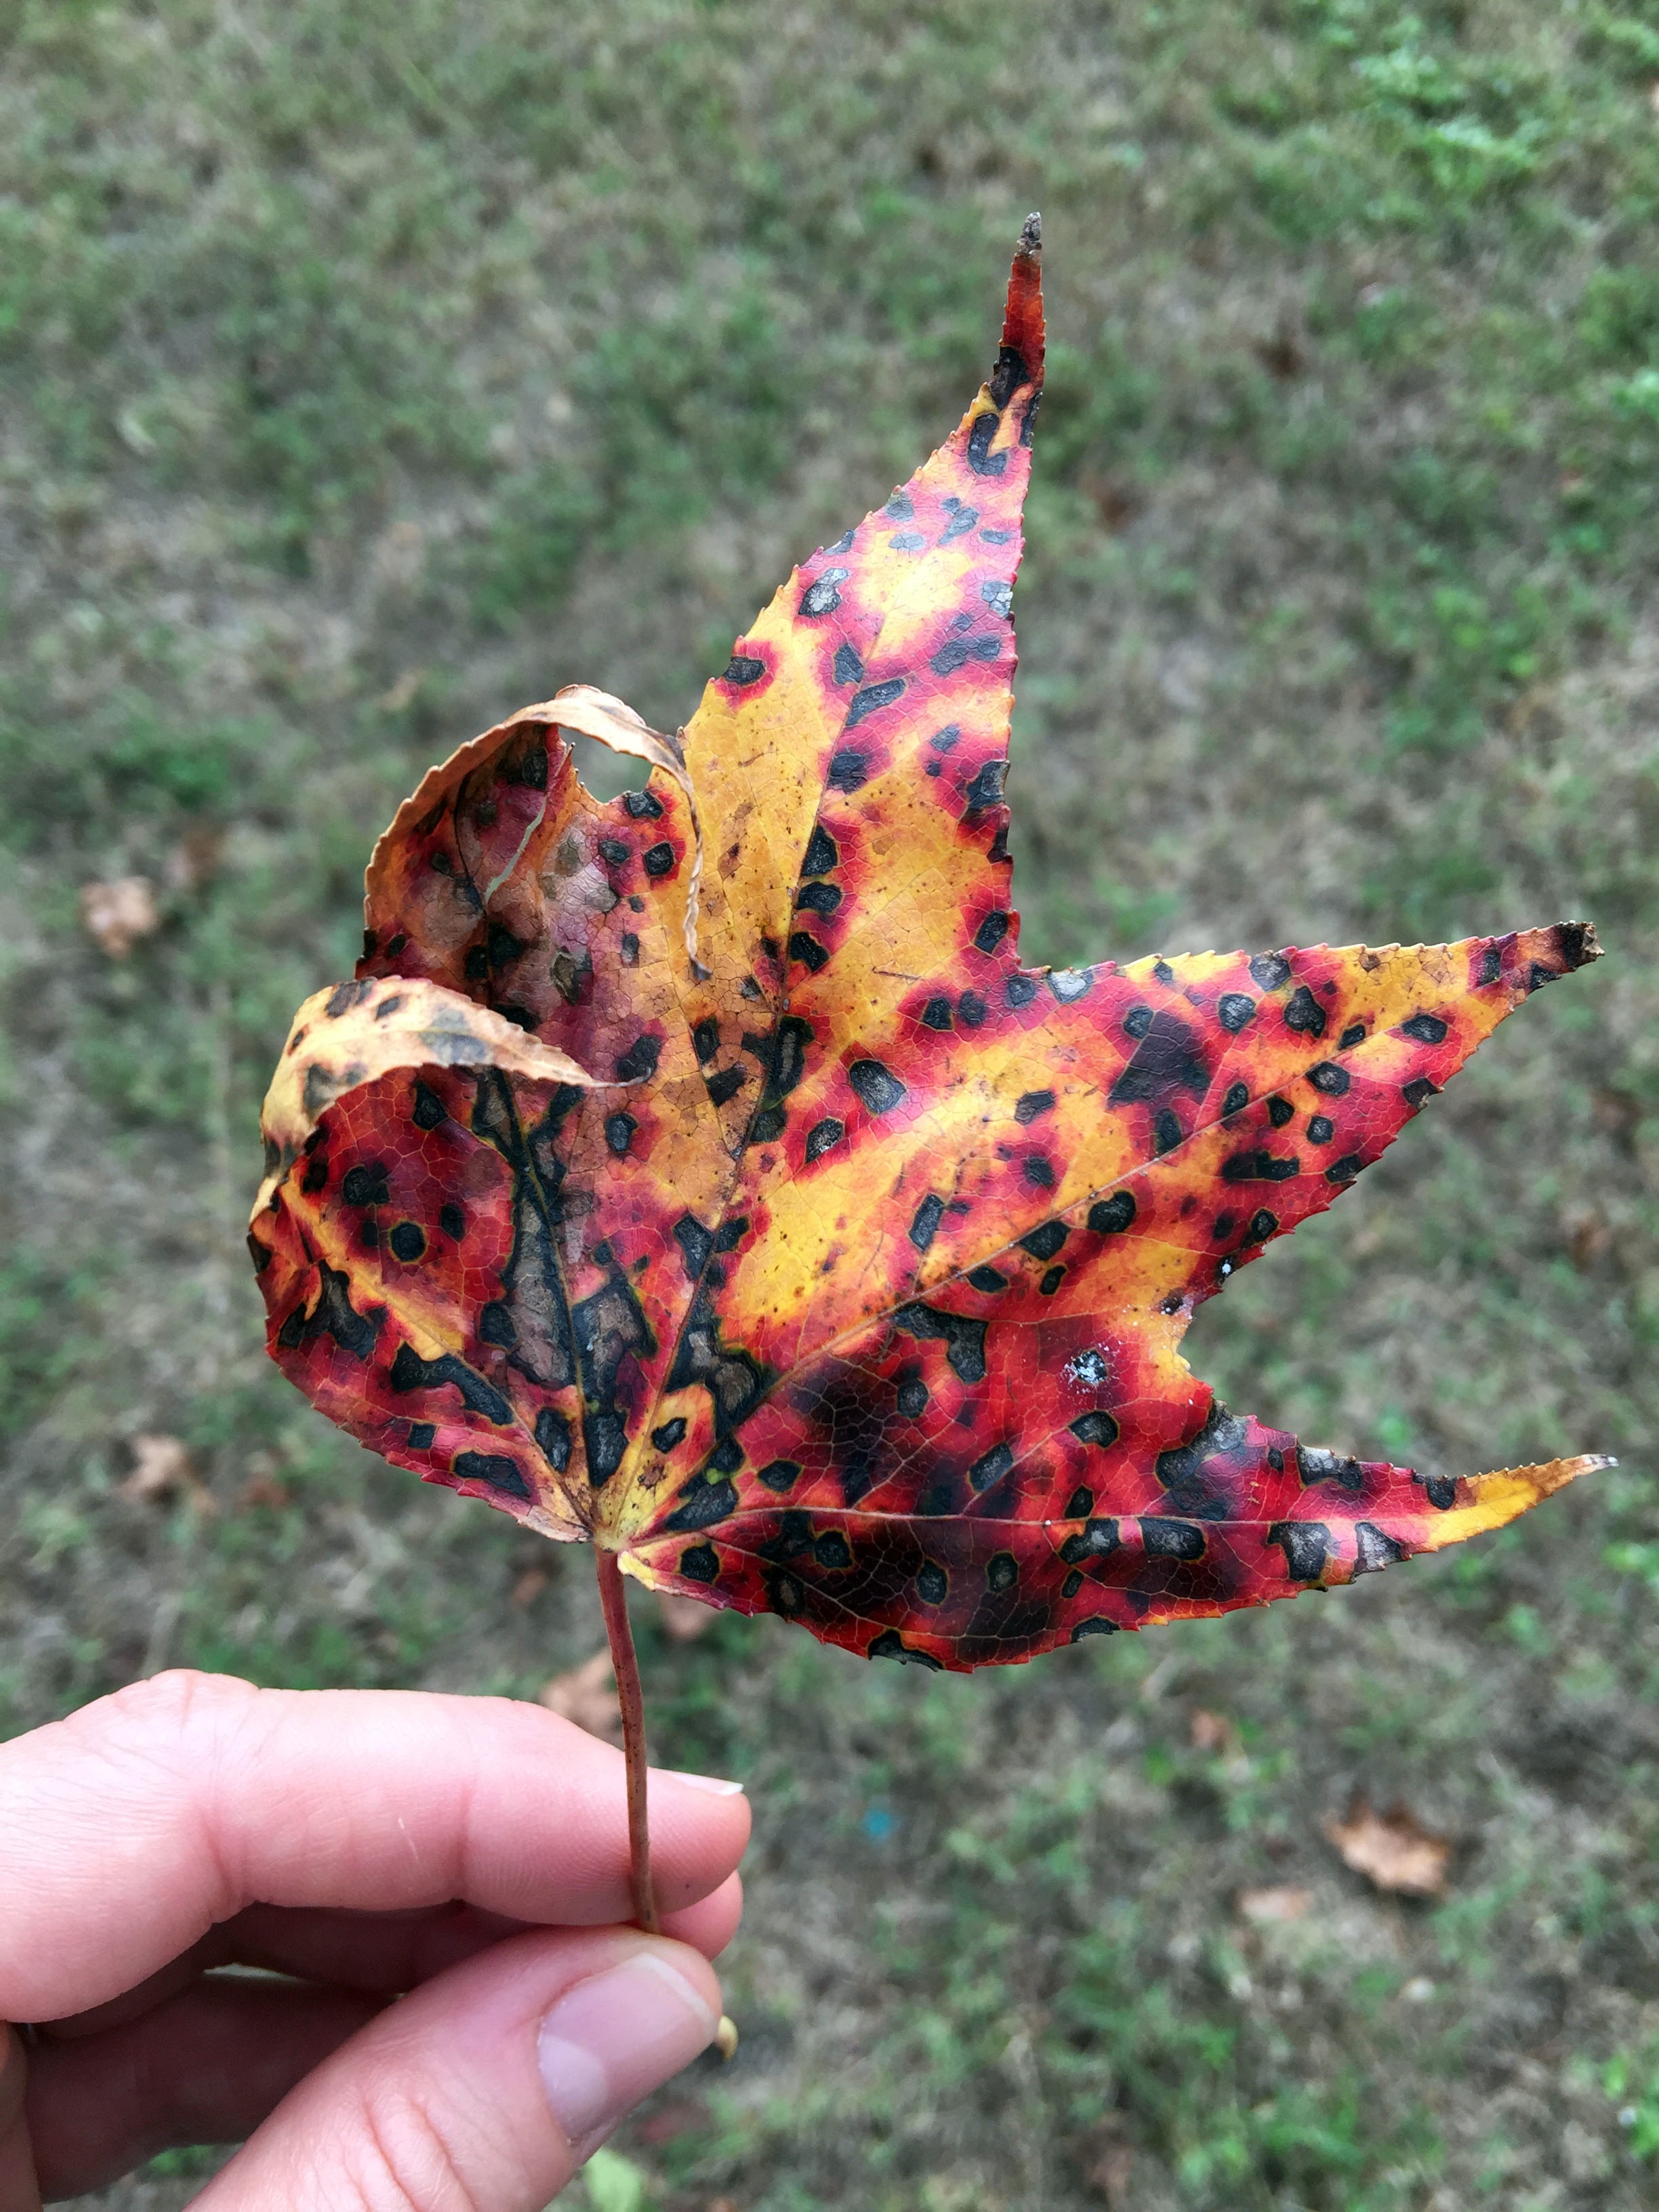
plant, leaf, flower, produce, insect, autumn, flora, fauna, invertebrate, macro photography